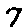
Label: 7